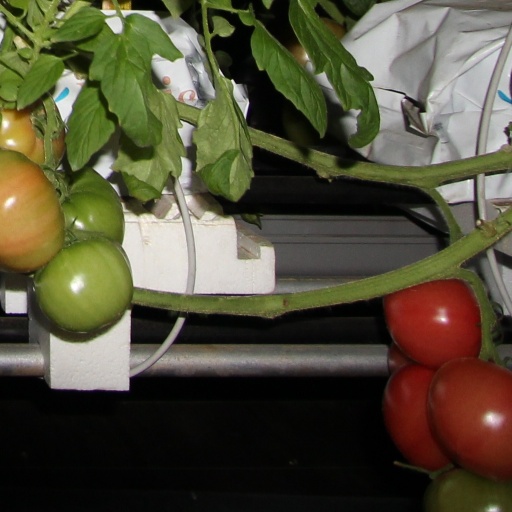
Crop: tomato